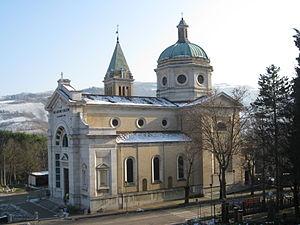
Predappio, est une commune de la province de Forlì-Cesena dans la région Émilie-Romagne en Italie.